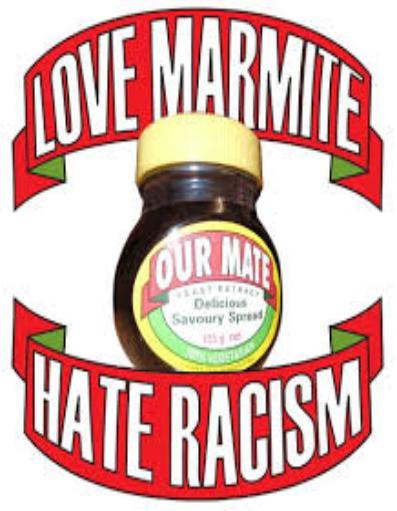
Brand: Marmite
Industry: Food